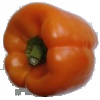
Label: orange_pepper